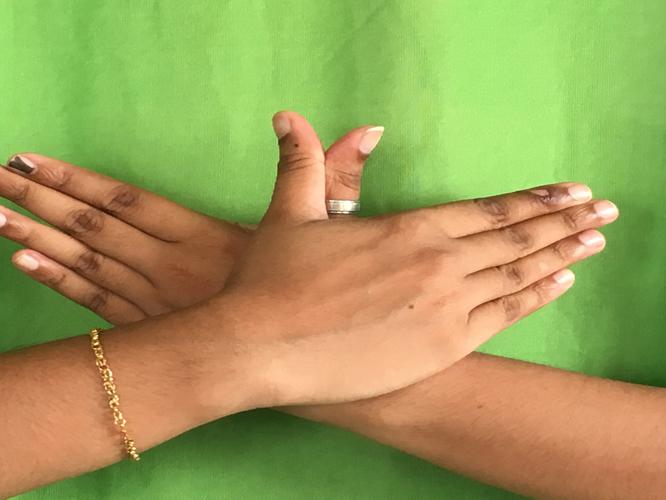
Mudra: Garuda
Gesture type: double_hand